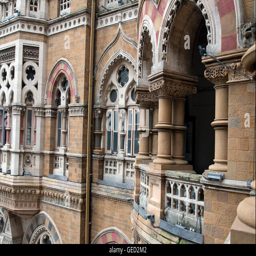
the image of architecture of station building or station